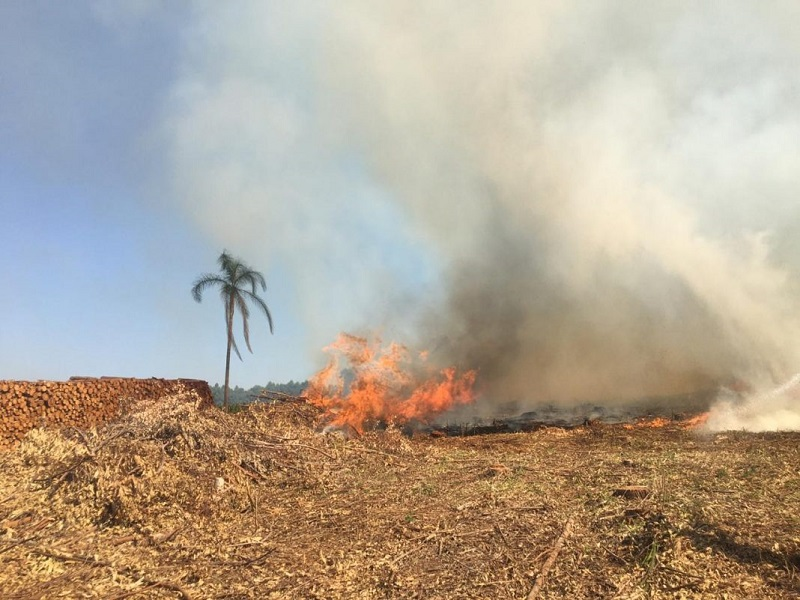
Fire: yes
Smoke: yes